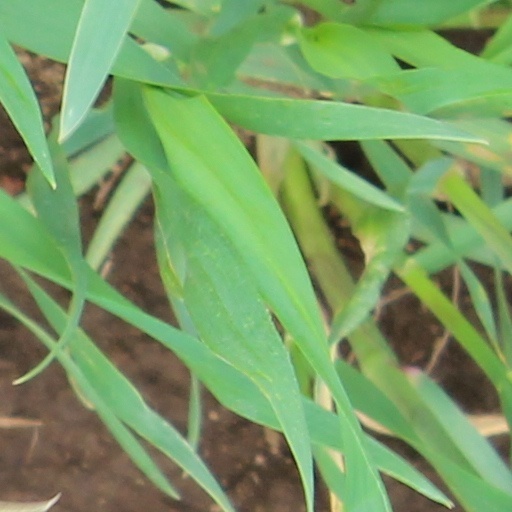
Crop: wheat